Wingin' It

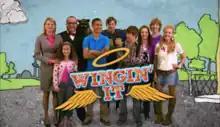
Intertitle

Wingin' It (originally titled Angel on Campus prior to its debut) is a Canadian teen sitcom which aired on Family. The series was produced by Temple Street Productions in association with Family. It stars Demetrius Joyette and Dylan Everett. This show included guest-stars from other Family Channel shows such as "The Latest Buzz". It was announced that the series was renewed for a third season on June 13, 2011. Family announced that the series is not planned for a fourth season.